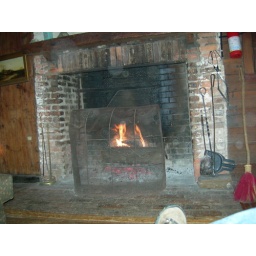
Cozy. There's nothing like a fire in an old stone house on a cold November evening. Nothing.